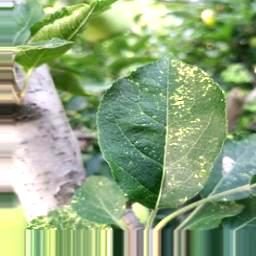
Label: Apple_Mosaic